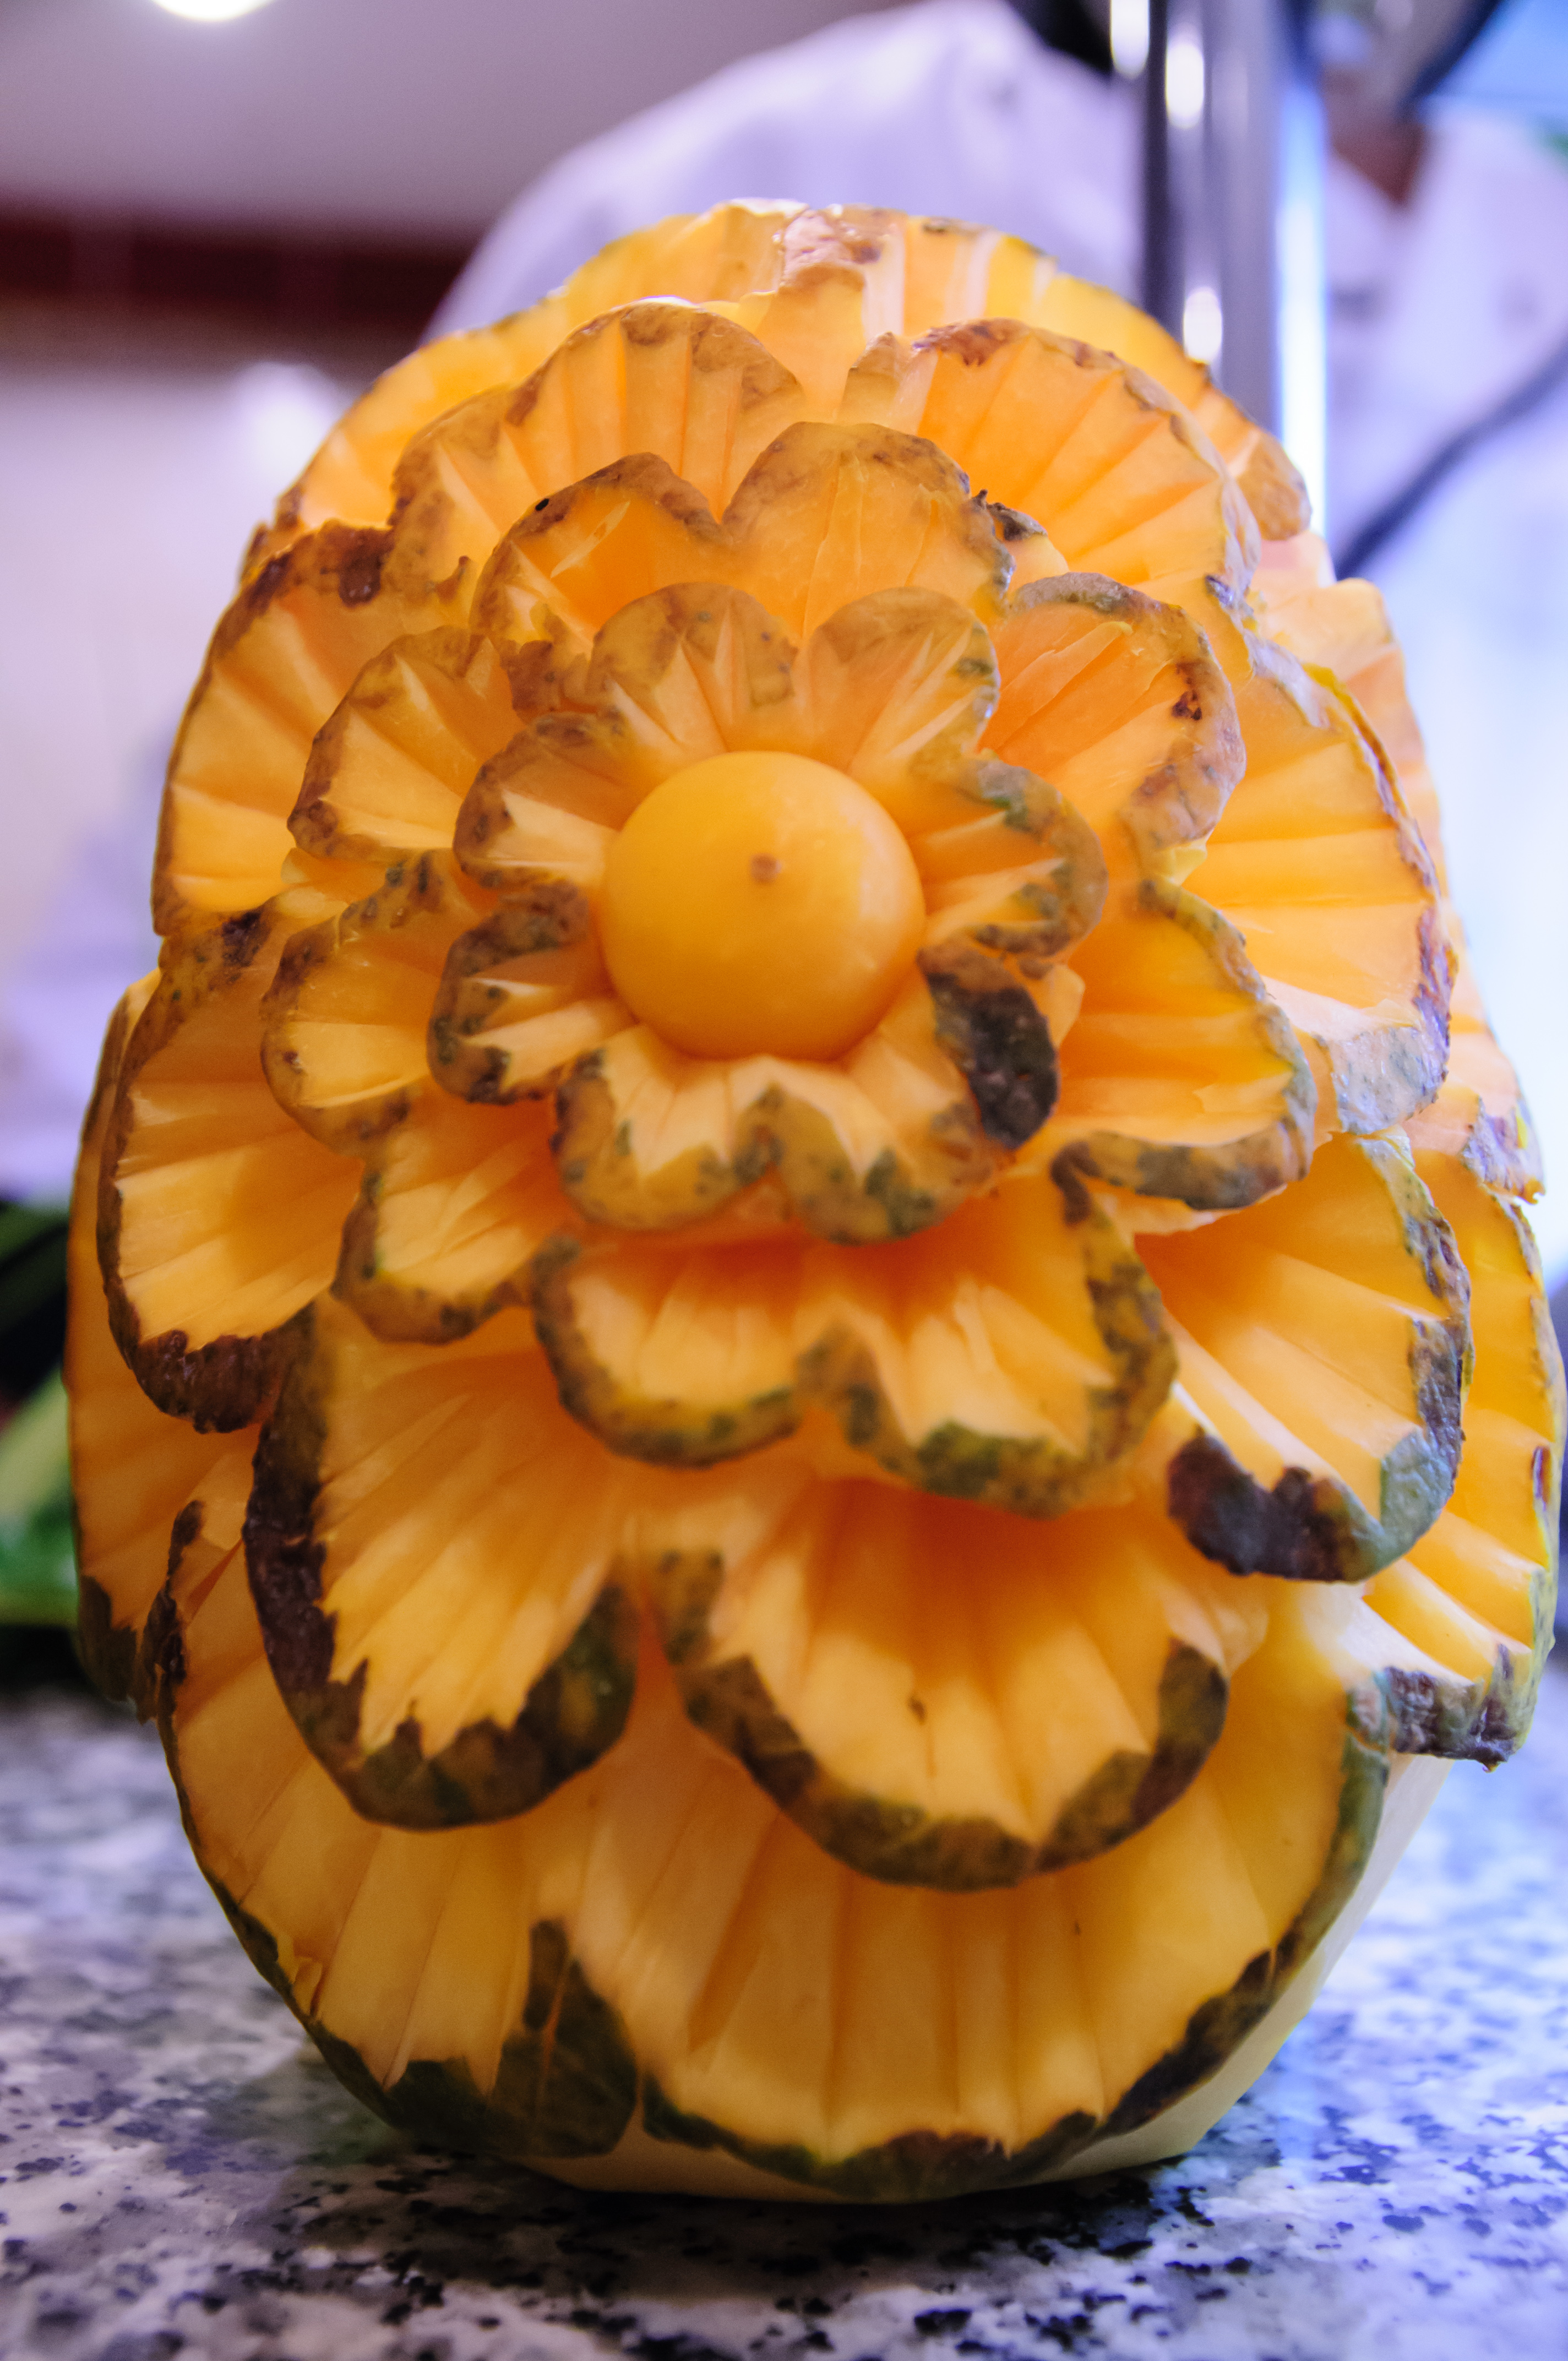
plant, flower, food, produce, pumpkin, yellow, cuba, calabaza, carving, cucurbita, cayolargo, d300